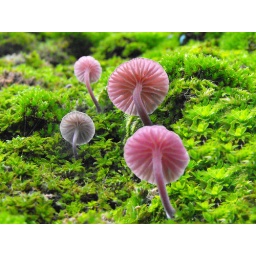
Mushrooms on tree in moss field